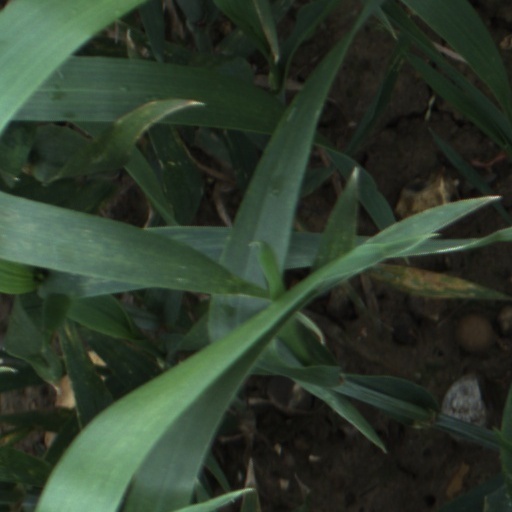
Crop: wheat